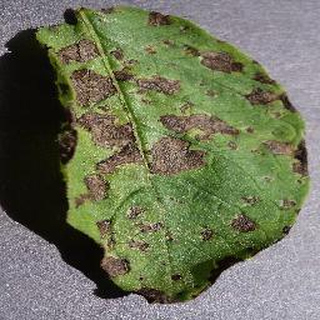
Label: potato_early_blight